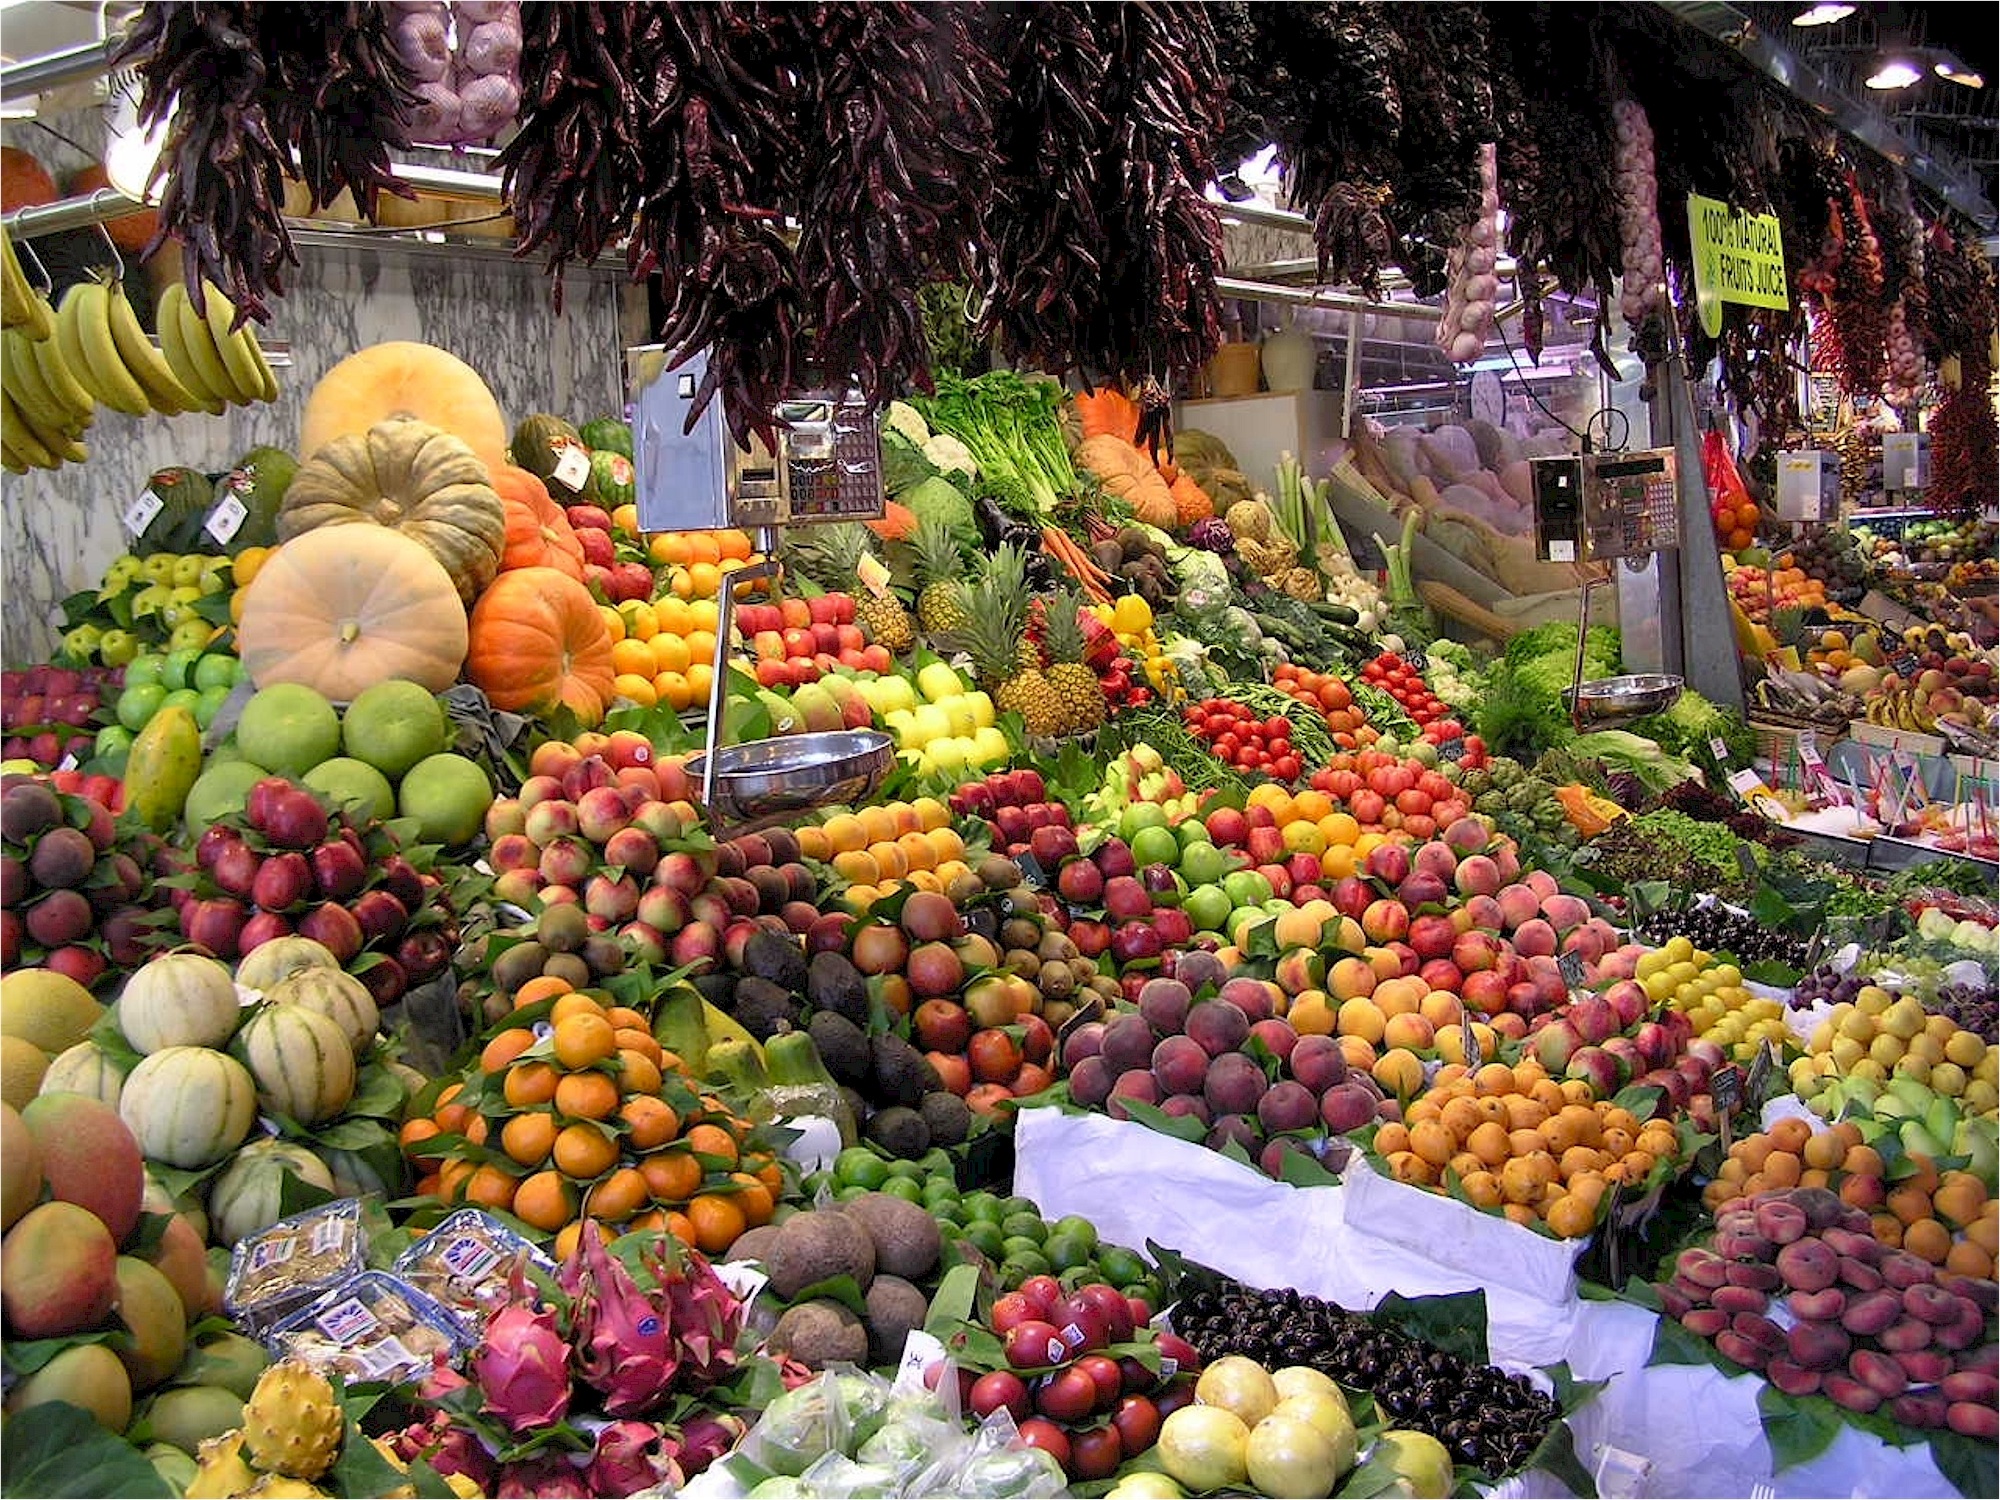
plant, grape, flower, city, ripe, orange, food, green, harvest, vendor, produce, natural, autumn, fresh, bazaar, market, marketplace, colorful, agriculture, healthy, variety, pineapple, tomato, public space, farmers market, stand, bananas, nutrition, vegetables, peppers, fruits, apples, cantaloupe, floristry, veggies, pumpkins, peaches, local food, geographical feature, human settlement, greengrocer